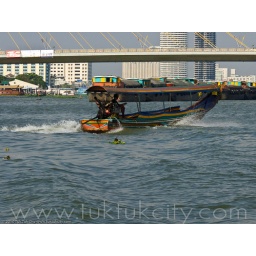
On the boat on ChaoPhraya river in Bangkok